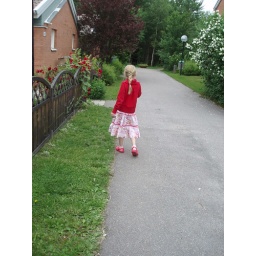
The girl in red